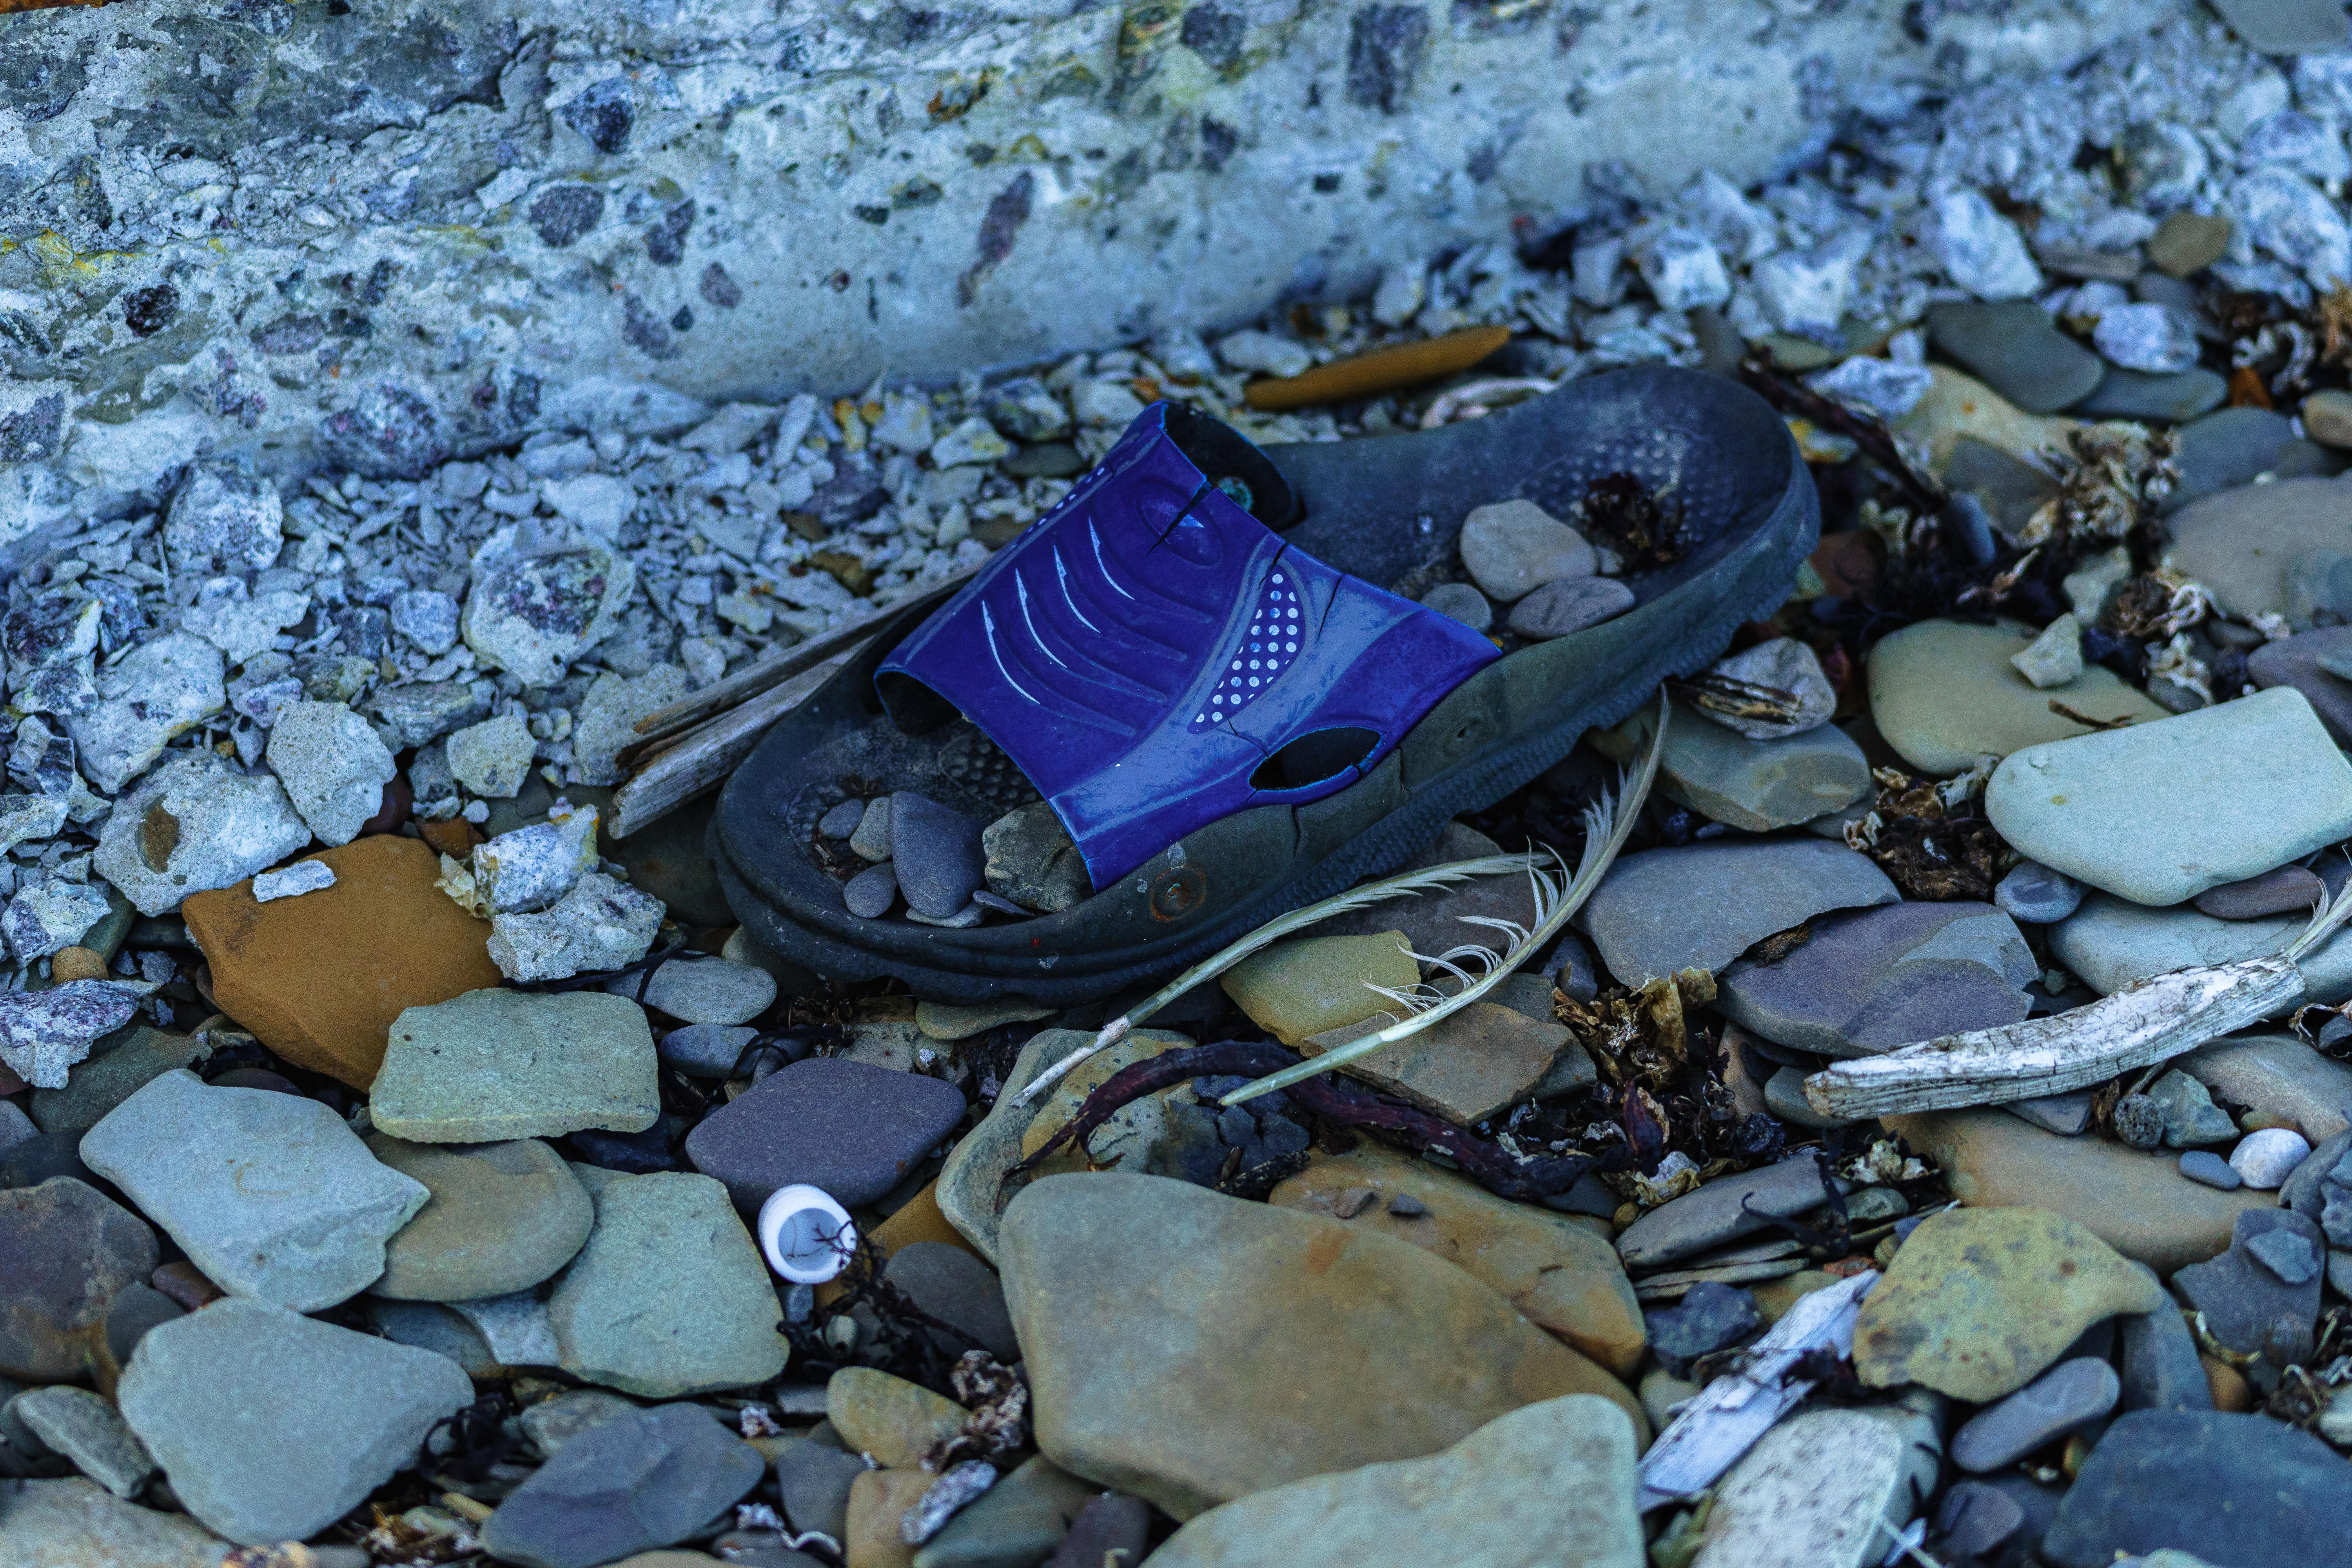
Object: Shoe (Shoe)